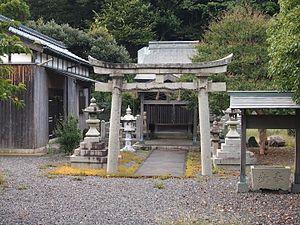
Le domaine de Tsuruga est un fief féodal japonais de l'époque d'Edo situé dans la province d'Echizen. Il était dirigé à partir du jin'ya de Tsugura dans l'actuelle ville de Tsuruga. Il est également référé sous le nom de « domaine de Mariyama ».